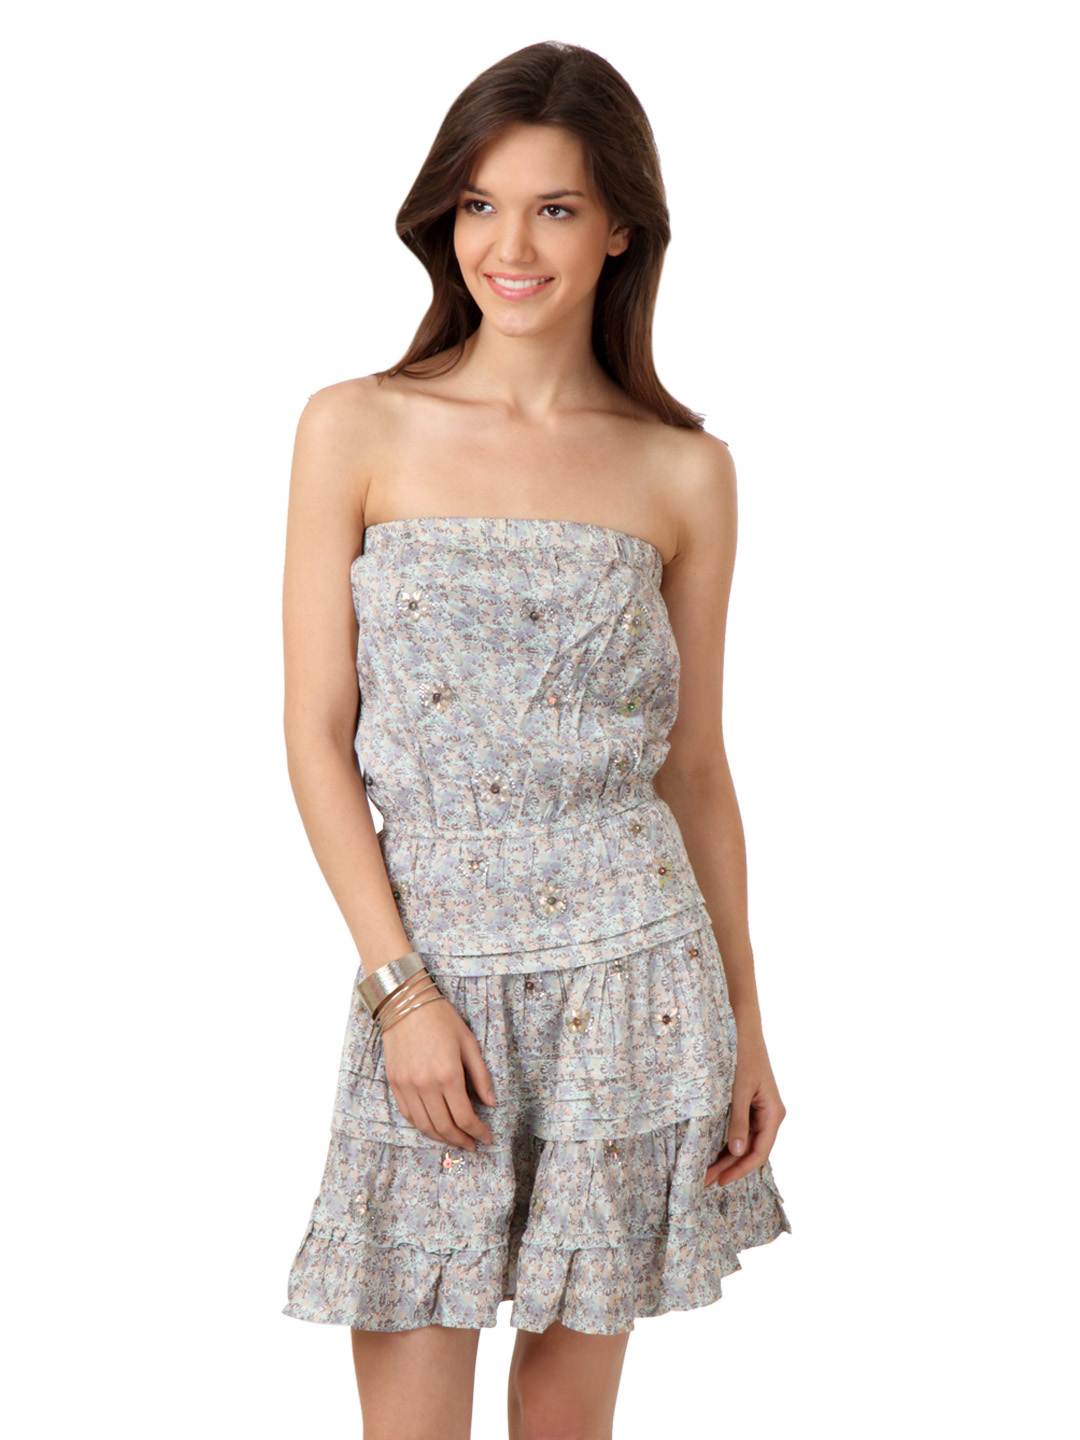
Forever New Women Multi Coloured Dress
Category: Apparel / Dress / Dresses
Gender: Women
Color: Multi
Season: Summer 2012
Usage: Casual